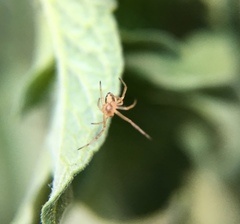
Species: Lactrodectus_hesperus